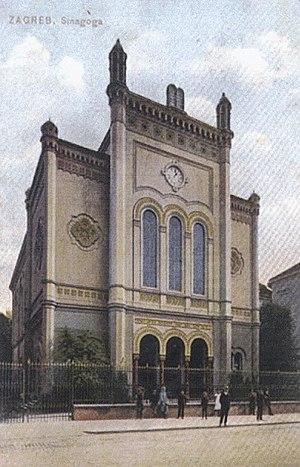
Cet article présente l'histoire des Juifs en Croatie. La communauté juive en Croatie existe depuis l'antiquité ; elle s'est enrichie de nouveaux membres à l'arrivée des expulsés juifs de la péninsule ibérique au XVᵉ siècle puis à celle d'ashkénazes mais même en petit nombre, elle est victime de ségrégation sous la maison d'Autriche dans l'empire austro-hongrois. Elle est émancipée graduellement puis totalement en 1867, ensuite à nouveau victime de l'antisémitisme dans l'ex-Yougoslavie jusqu'à la Shoah à partir de 1941 qui décime 4/5ᵉ de ses membres. De nos jours, la communauté survit en petit nombre dans le pays, dont plus de la moitié serait à Zagreb, et doit supporter le négationnisme ambiant. Le gouvernement croate reconnaît néanmoins que les Juifs de leur pays ont contribué au développement de l' économie et de la citoyenneté croates ainsi qu'à la science et à la culture croates.
Franjo Klein, né en 1828 à Vienne et mort en 1889 à Zagreb, est un architecte croate.
La synagogue de Zagreb était le principal lieu de culte de la communauté juive de Zagreb de sa construction, en 1867 à l'époque du royaume de Croatie-Slavonie, jusqu'à sa destruction en 1941, par les autorités fascistes de l'État indépendant de Croatie, allié aux forces de l'Axe.